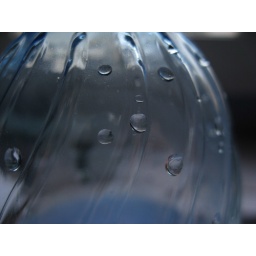
The condensed water in a bottle I had around my room.